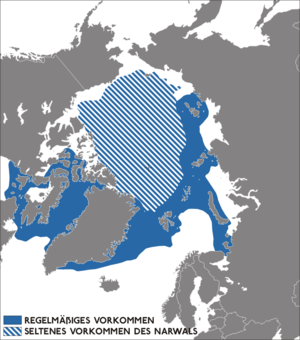
Le narval ou licorne des mers est une espèce de cétacés de la famille des Monodontidae vivant dans l'océan Arctique. Le mâle possède une unique défense torsadée, issue de l'incisive supérieure gauche, qui peut mesurer jusqu'à 3 mètres de long. L'animal lui-même a une longueur de 4 à 5 mètres.
Une corne de licorne est un objet légendaire, connu en Europe occidentale. Durant la majeure partie du Moyen Âge et des Temps modernes, il est supposé être la corne unique ornant le front de la licorne. De nombreux pouvoirs de guérison et des vertus de contrepoison lui sont attribués. Ces propriétés, supposées réelles dès le XIIIᵉ siècle, en font l'un des remèdes les plus chers et les plus réputés au cours de la Renaissance, et justifient son utilisation dans les cours royales. Les croyances liées à la « corne de licorne » influencent l'alchimie à travers la médecine spagyrique. L'objet est à l'origine d'une série de tests sur ses propriétés de purification, relatés entre autres dans l'ouvrage d'Ambroise Paré, Discours de la licorne, qui annonce les prémices de la méthode expérimentale.
Cette liste commentée recense la mammalofaune en Islande. Elle répertorie les espèces de mammifères islandais actuels et celles qui ont été récemment classifiées comme éteintes. Cette liste comporte 41 espèces réparties en sept ordres et 18 familles, dont quatre sont « en danger », trois sont « vulnérables », trois autres sont « quasi menacées » et quatre ont des « données insuffisantes » pour être classées.
Cette liste des mammifères au Québec est basée sur la « Liste de la faune vertébrée du Québec ». Elle comprend les espèces disparues dans l'histoire récente et les espèces introduites. Elle compte 97 espèces en neuf ordres : une espèce de didelphimorphes, dix espèces d'insectivores, huit espèces de chiroptères, trois espèces de lagomorphes, 25 espèces de rongeurs, 21 espèces de fissipèdes, cinq espèces d'artiodactyles, sept espèces de pinnipèdes et 17 espèces de cétacés.
Cette liste commentée recense la mammalofaune en Europe. Elle répertorie les espèces de mammifères européens actuels et celles qui ont été récemment classifiées comme éteintes. Comme ici n'est référencé que l'Europe dans ses limites géographiques les plus communément admises, cette liste ne comptabilise pas les animaux présents dans les îles Canaries, Madère, le Groenland, la Sibérie, la partie asiatique de la Transcaucasie, l'Anatolie et Chypre.
Cette liste commentée recense la mammalofaune aux Pays-Bas européens. Elle répertorie les espèces de mammifères néerlandais actuels et celles qui ont été récemment classifiées comme éteintes. Comme ici ne sont référencés que les Pays-Bas européens, cette liste ne comptabilise pas les animaux présents dans les Pays-Bas caribéens et dans les autres anciens membres des Antilles néerlandaises, qui sont des îles situées aux petites Antilles.